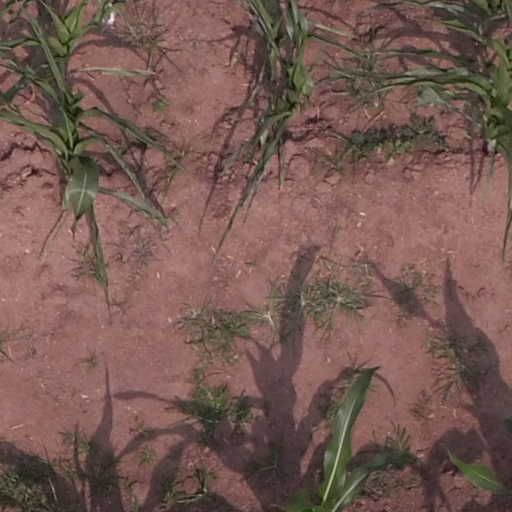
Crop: maize; corn